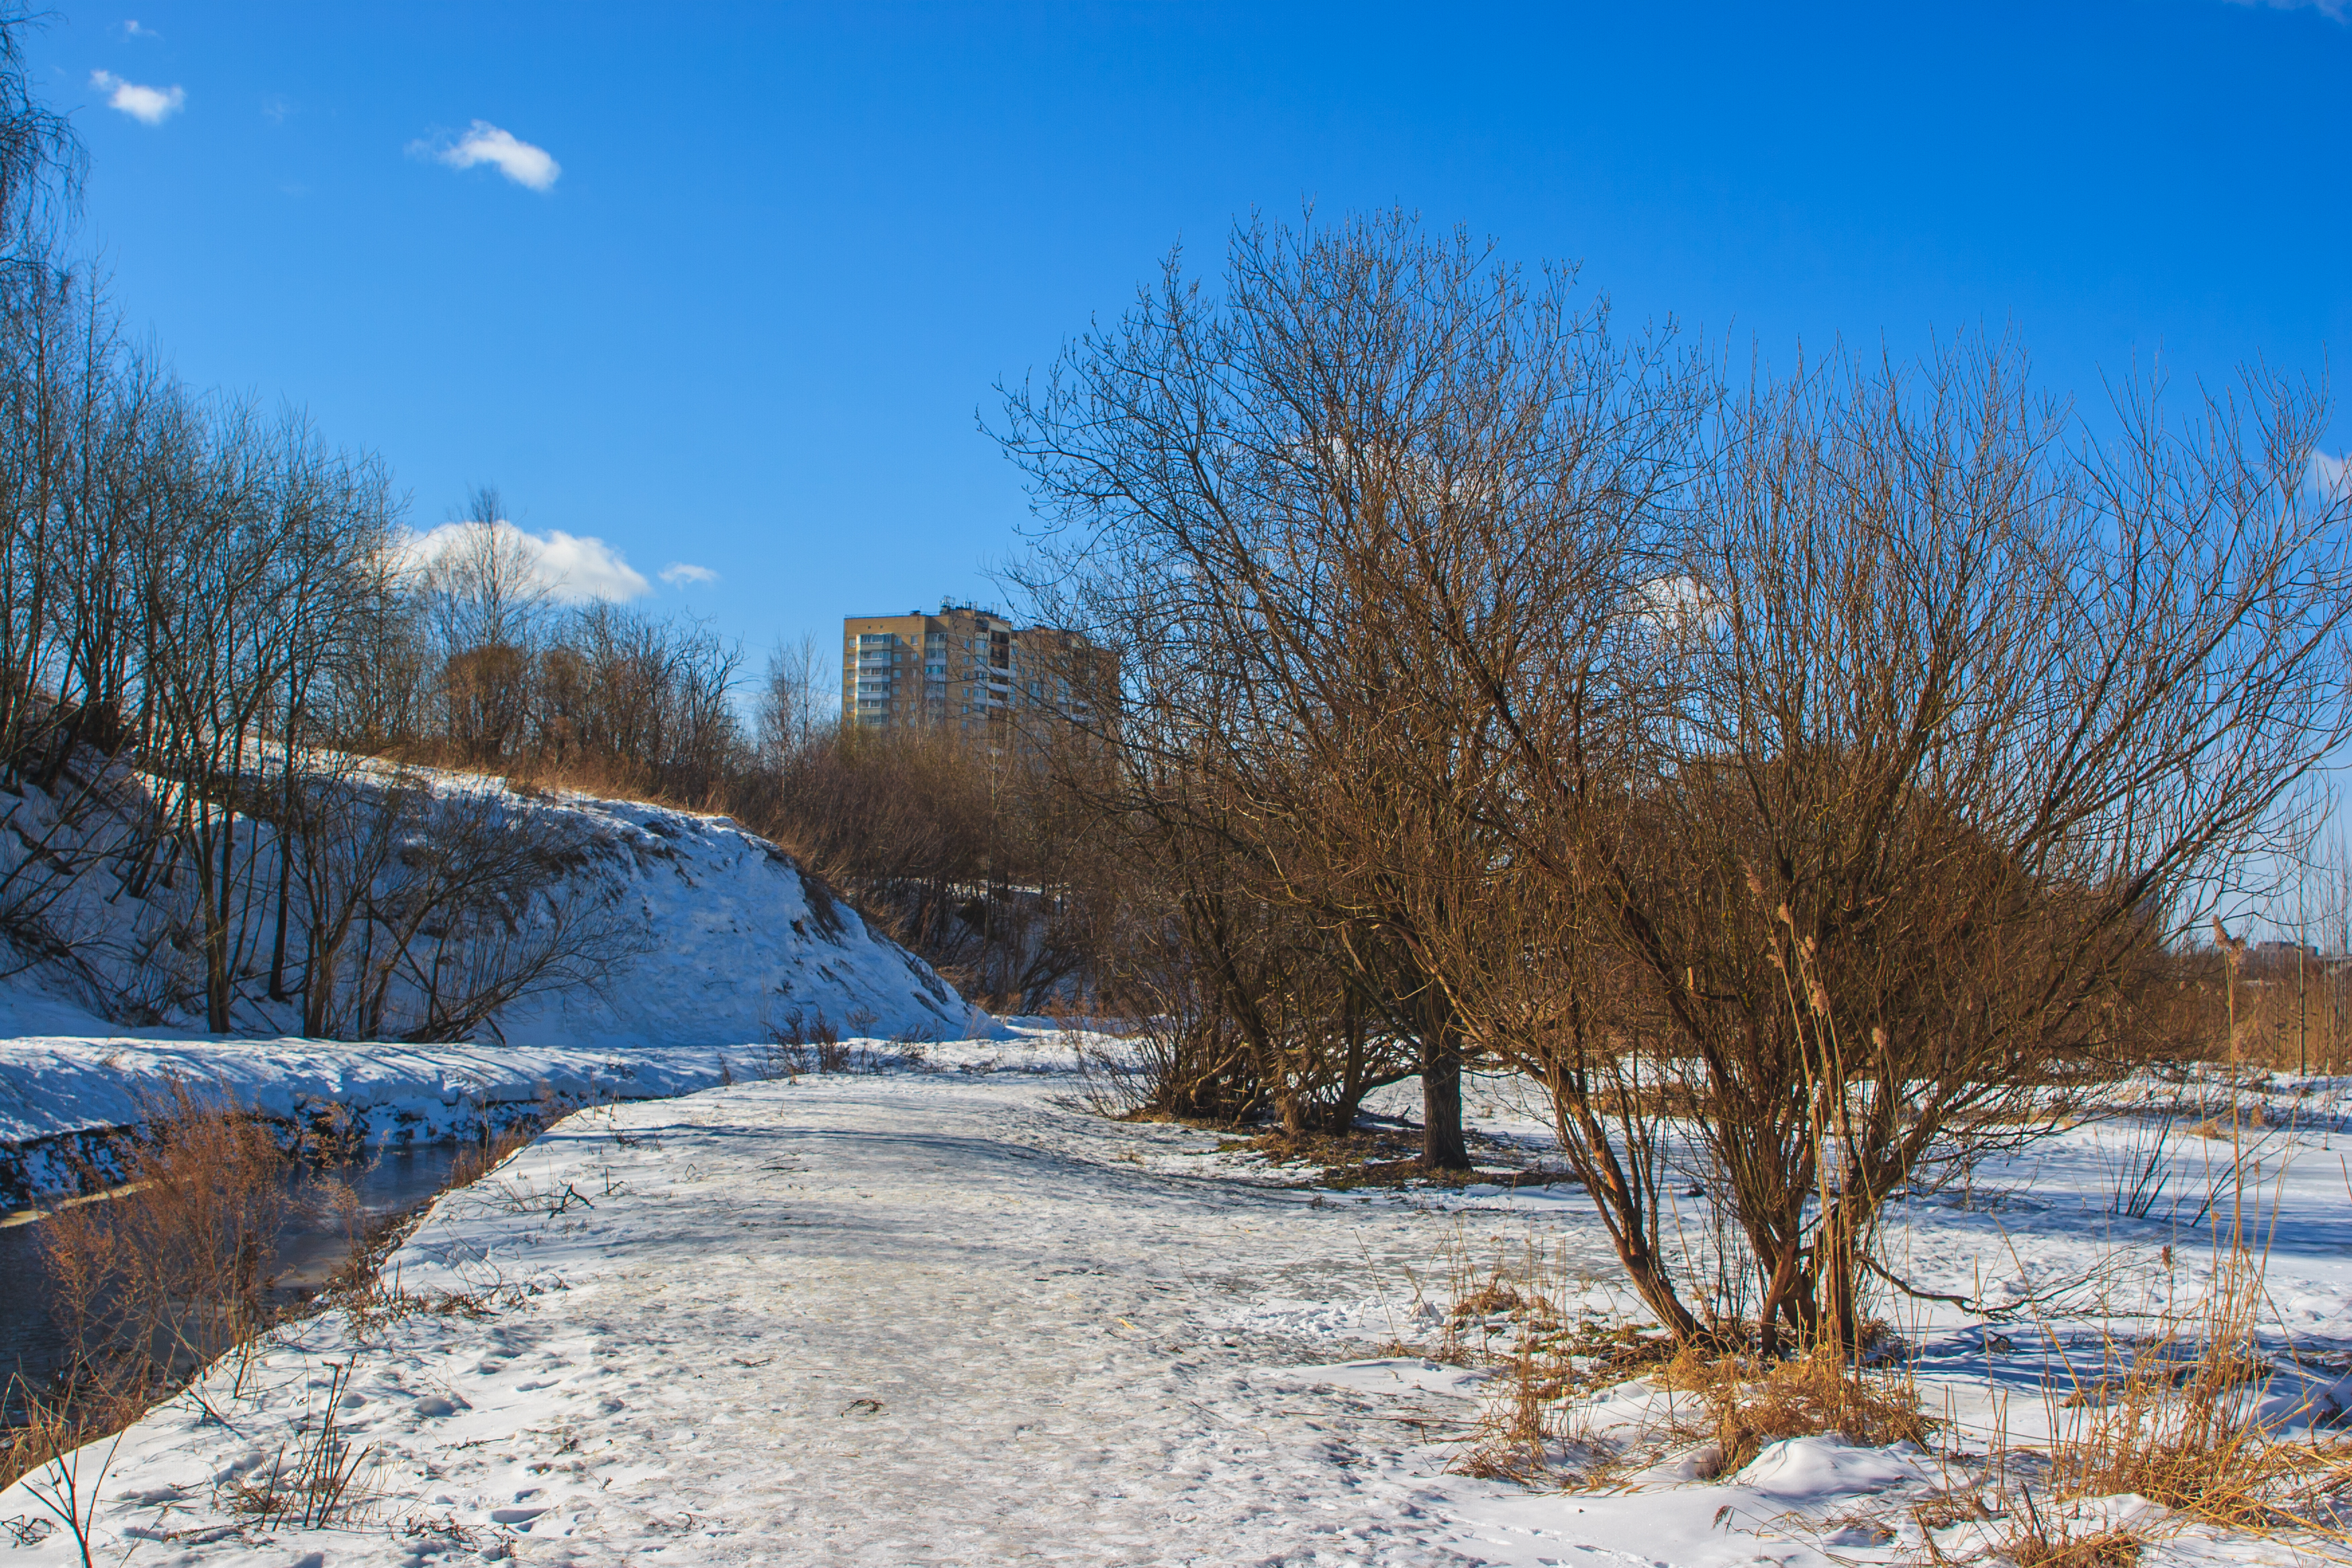
images, sky, cloud, snow, plant, blue, natural landscape, wood, tree, twig, horizon, freezing, landscape, winter, plain, rural area, grass, slope, grassland, frost, hill, road, stream, forest, trail, evening, reflection, rock